Manchester Baby

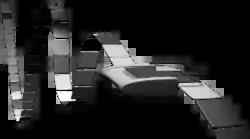
Artistic representation of a Turing machine

The first design for a program-controlled computer was Charles Babbage's Analytical Engine in the 1830s, with Ada Lovelace conceiving the idea of the first theoretical program to calculate Bernoulli numbers. A century later, in 1936, mathematician Alan Turing published his description of what became known as a Turing machine, a theoretical concept intended to explore the limits of mechanical computation. Turing was not imagining a physical machine, but a person he called a "computer", who acted according to the instructions provided by a tape on which symbols could be read and written sequentially as the tape moved under a tape head. Turing proved that if an algorithm can be written to solve a mathematical problem, then a Turing machine can execute that algorithm.